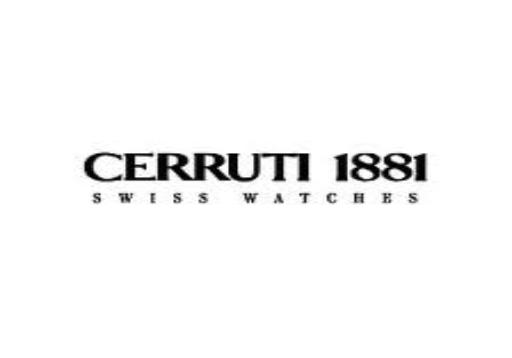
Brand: Cerruti 1881
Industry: Necessities